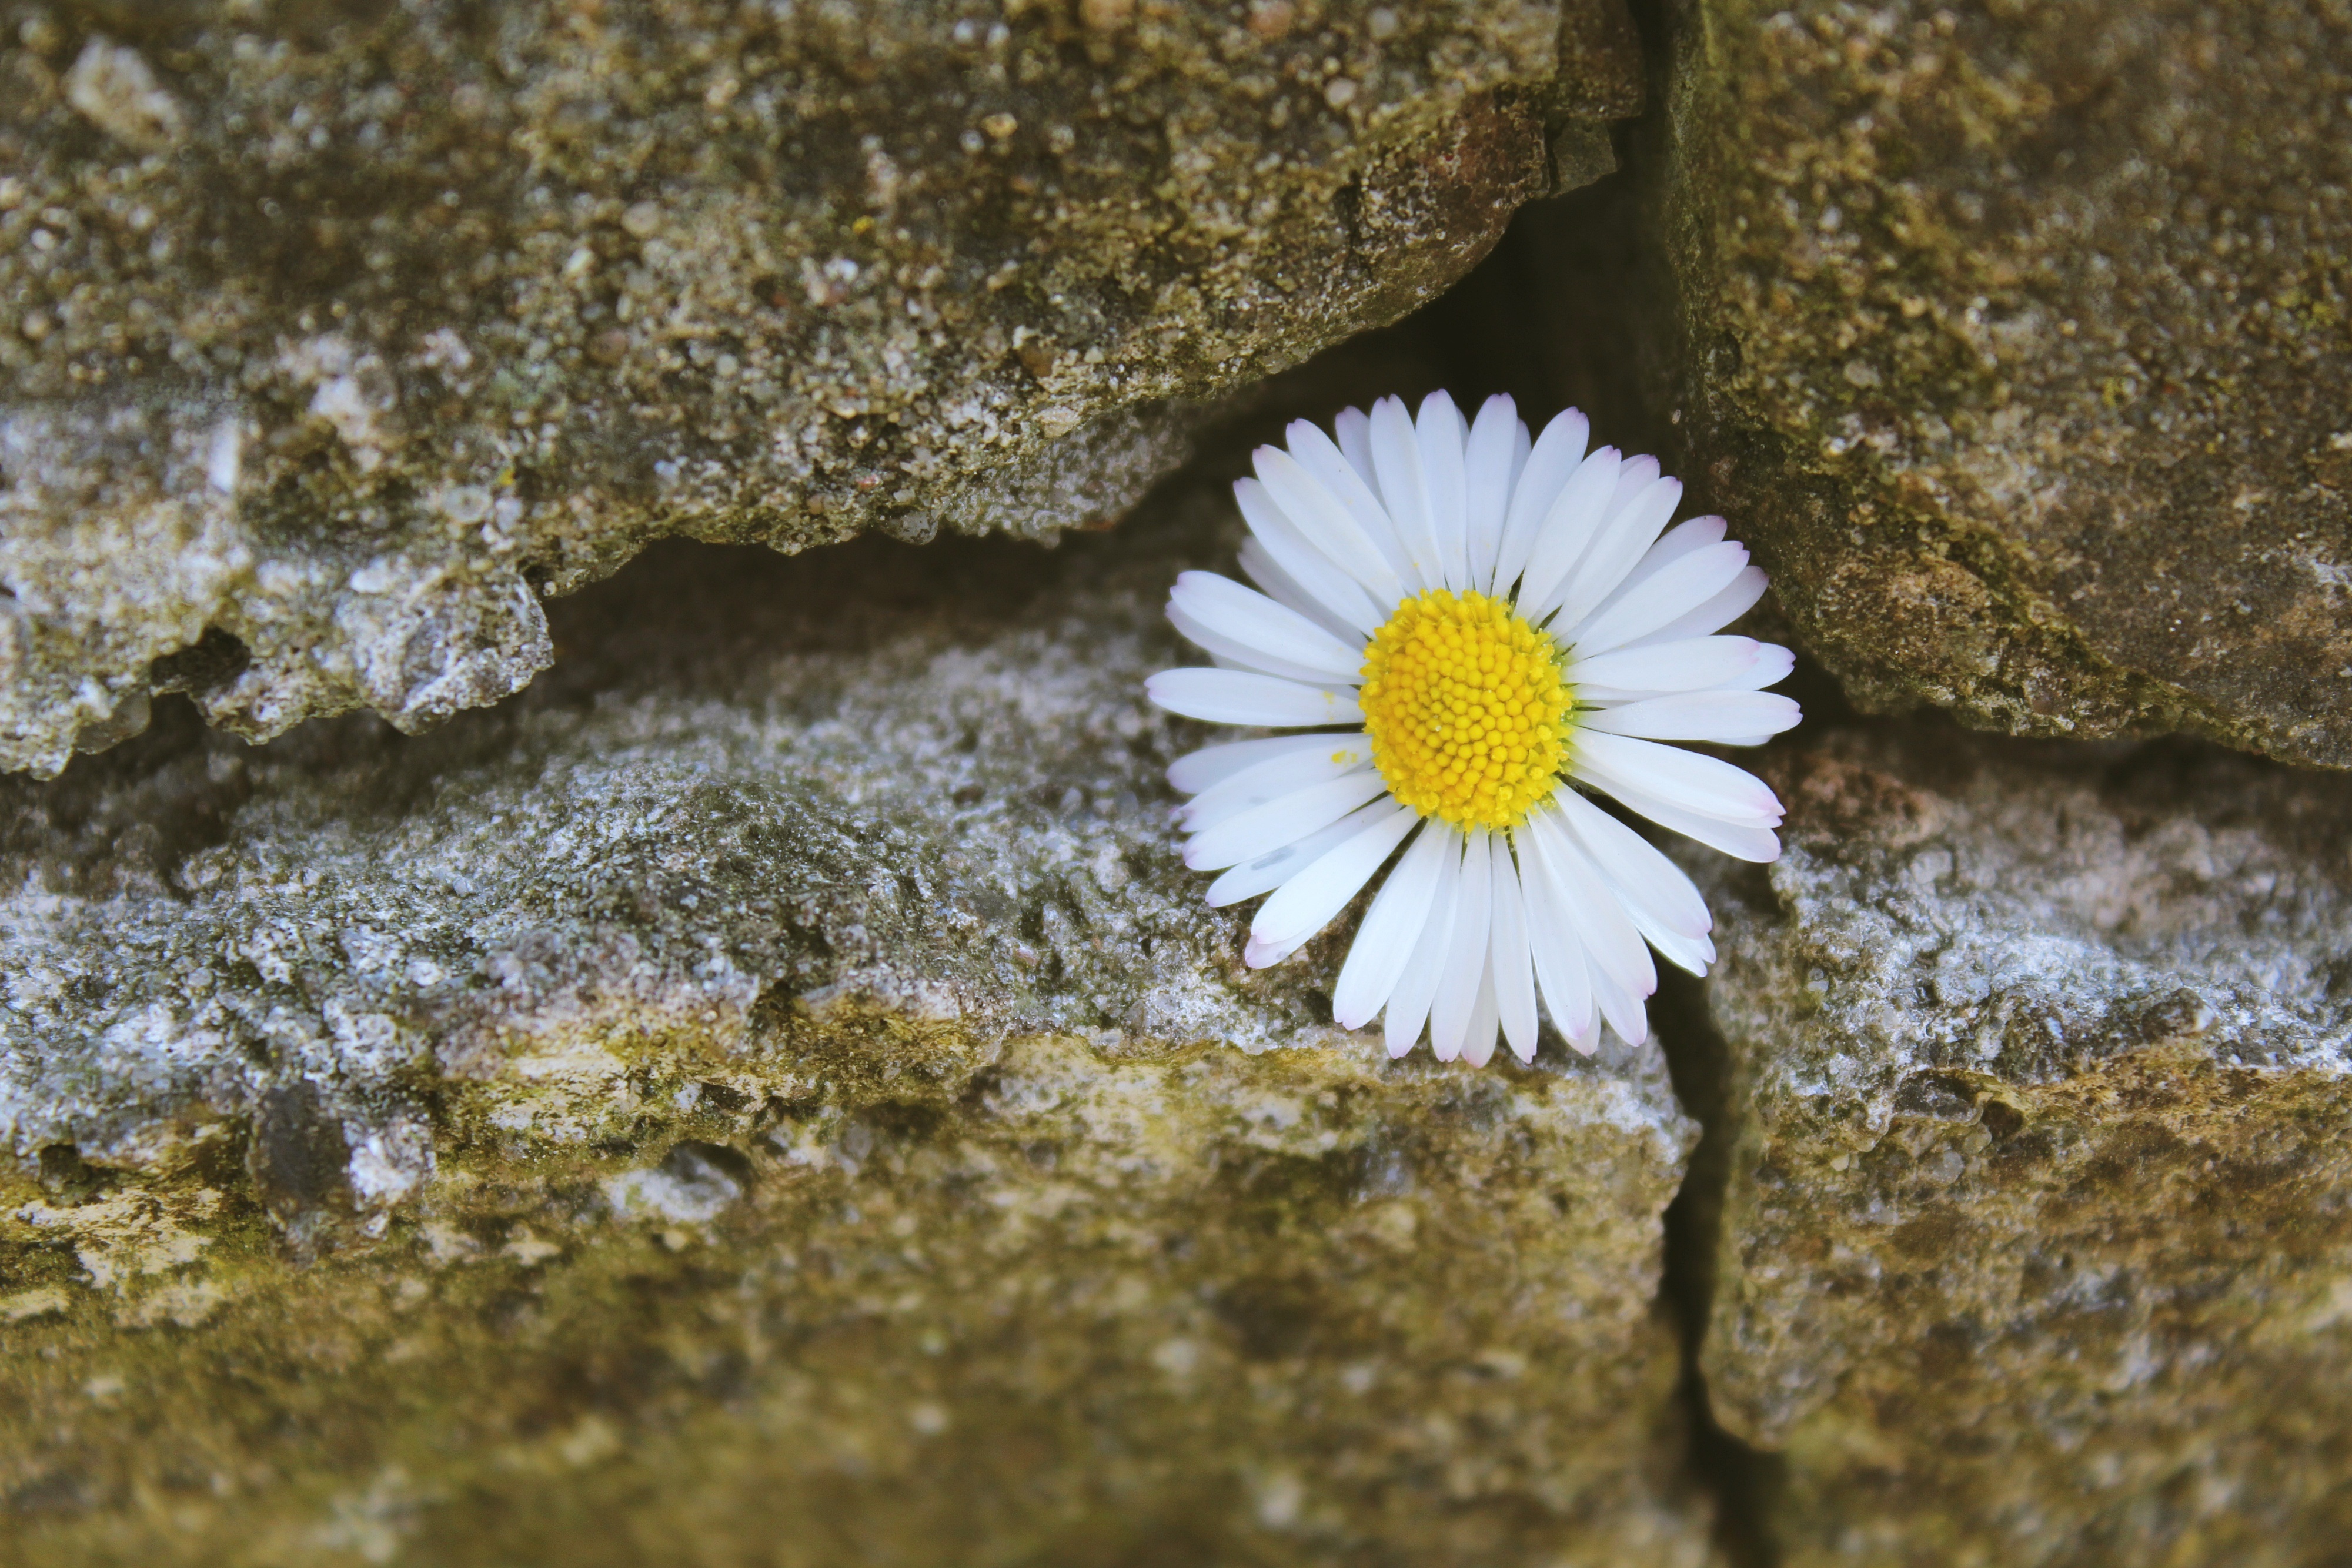
nature, blossom, plant, white, sunlight, leaf, flower, petal, bloom, wall, stone, daisy, spring, green, botany, stone wall, yellow, garden, close, flora, fauna, wildflower, close up, macro photography, harbinger of spring, flowering plant, daisy family, land plant